Kyle Cozad

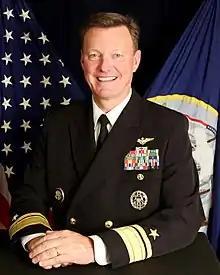

Kyle James Cozad (born 1962) is a retired United States Navy rear admiral who was the former Chief of Naval Education and Training from 2017 to 2020.